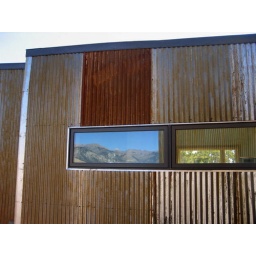
reflection in kitchen window